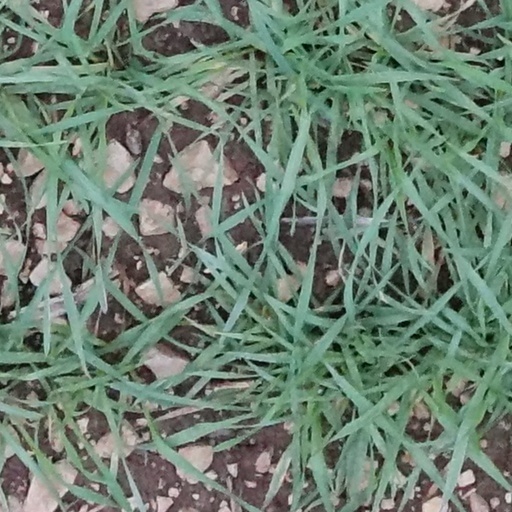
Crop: wheat